List of highest railways in Europe

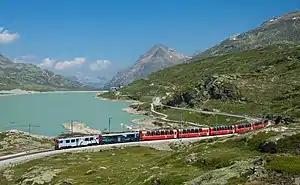
A Bernina Express crosses the Bernina Pass, the highest rail pass in Europe.

This is a list of highest passenger railways in operation in Europe. It includes only non-cable railways whose culminating point is over 1,200 metres above sea level. Most of them are located in the Alps, where two railways, the Jungfrau and Gornergrat railways, exceed 3,000 metres and nine other exceed 2,000 metres, including four railway crossings. The Pyrenees, which come second in height, include several railways above 1,500 metres.